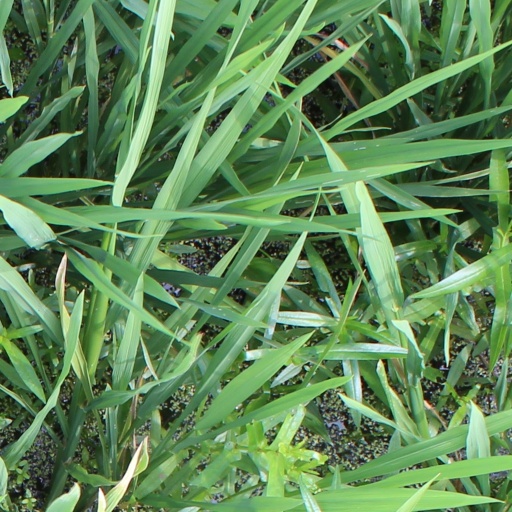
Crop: rice